Baltic Sea watchtower, Kühlungsborn

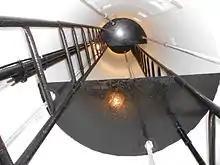
Interior view with steel ladder

The Baltic Sea watchtower in Kühlungsborn is an old East German border troops watchtower that was manned by the Coastal Brigade ("Grenzbrigade Küste") or GBK. As a maritime observation town of type BT 11 it was one of a series of originally 27 towers of this type on the coast of East Germany, of which only two survive.